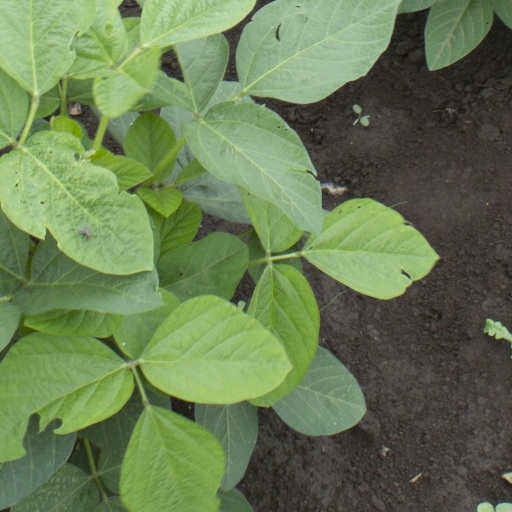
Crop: soybean